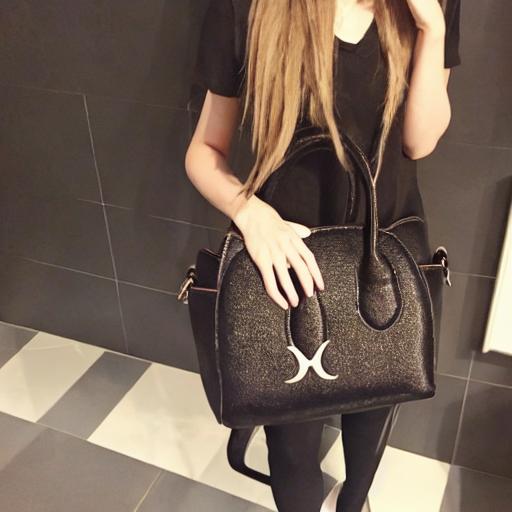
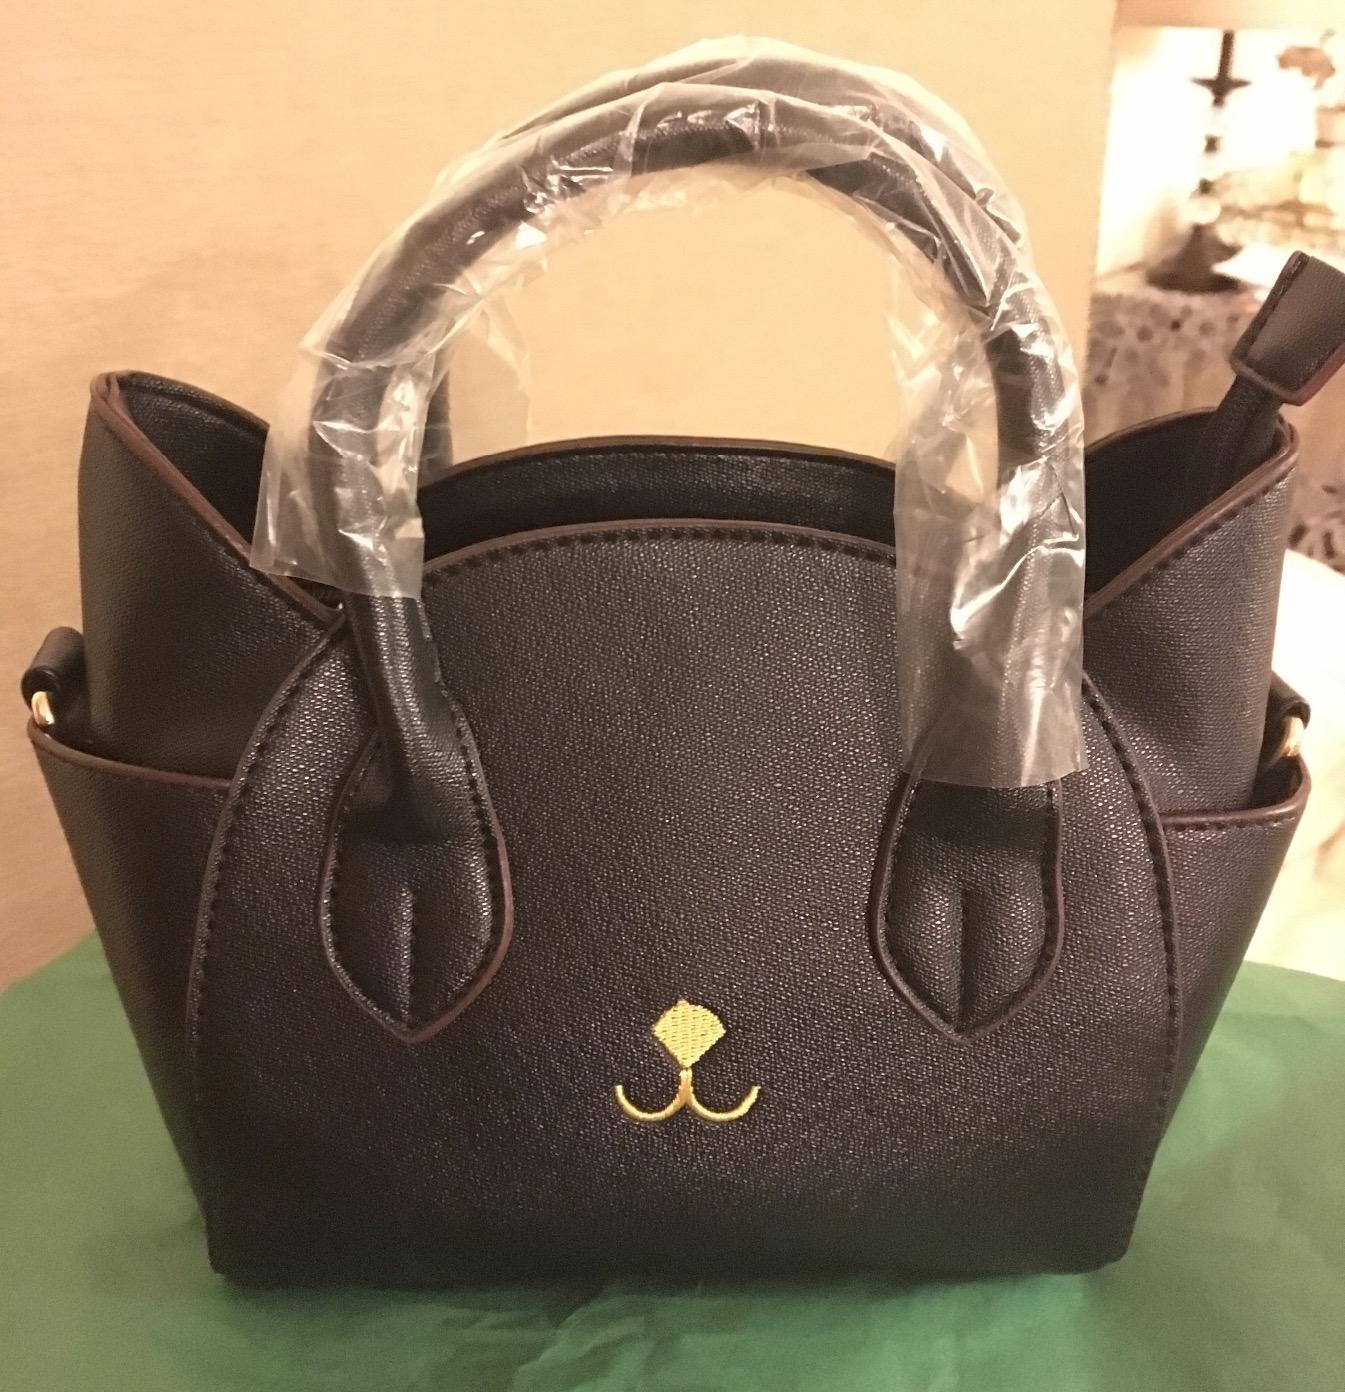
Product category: accessories_handbag
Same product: no